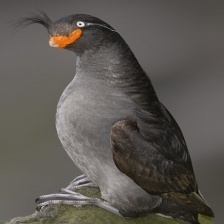
Species: CRESTED AUKLET
Scientific name: AETHIA CRISTATELLA